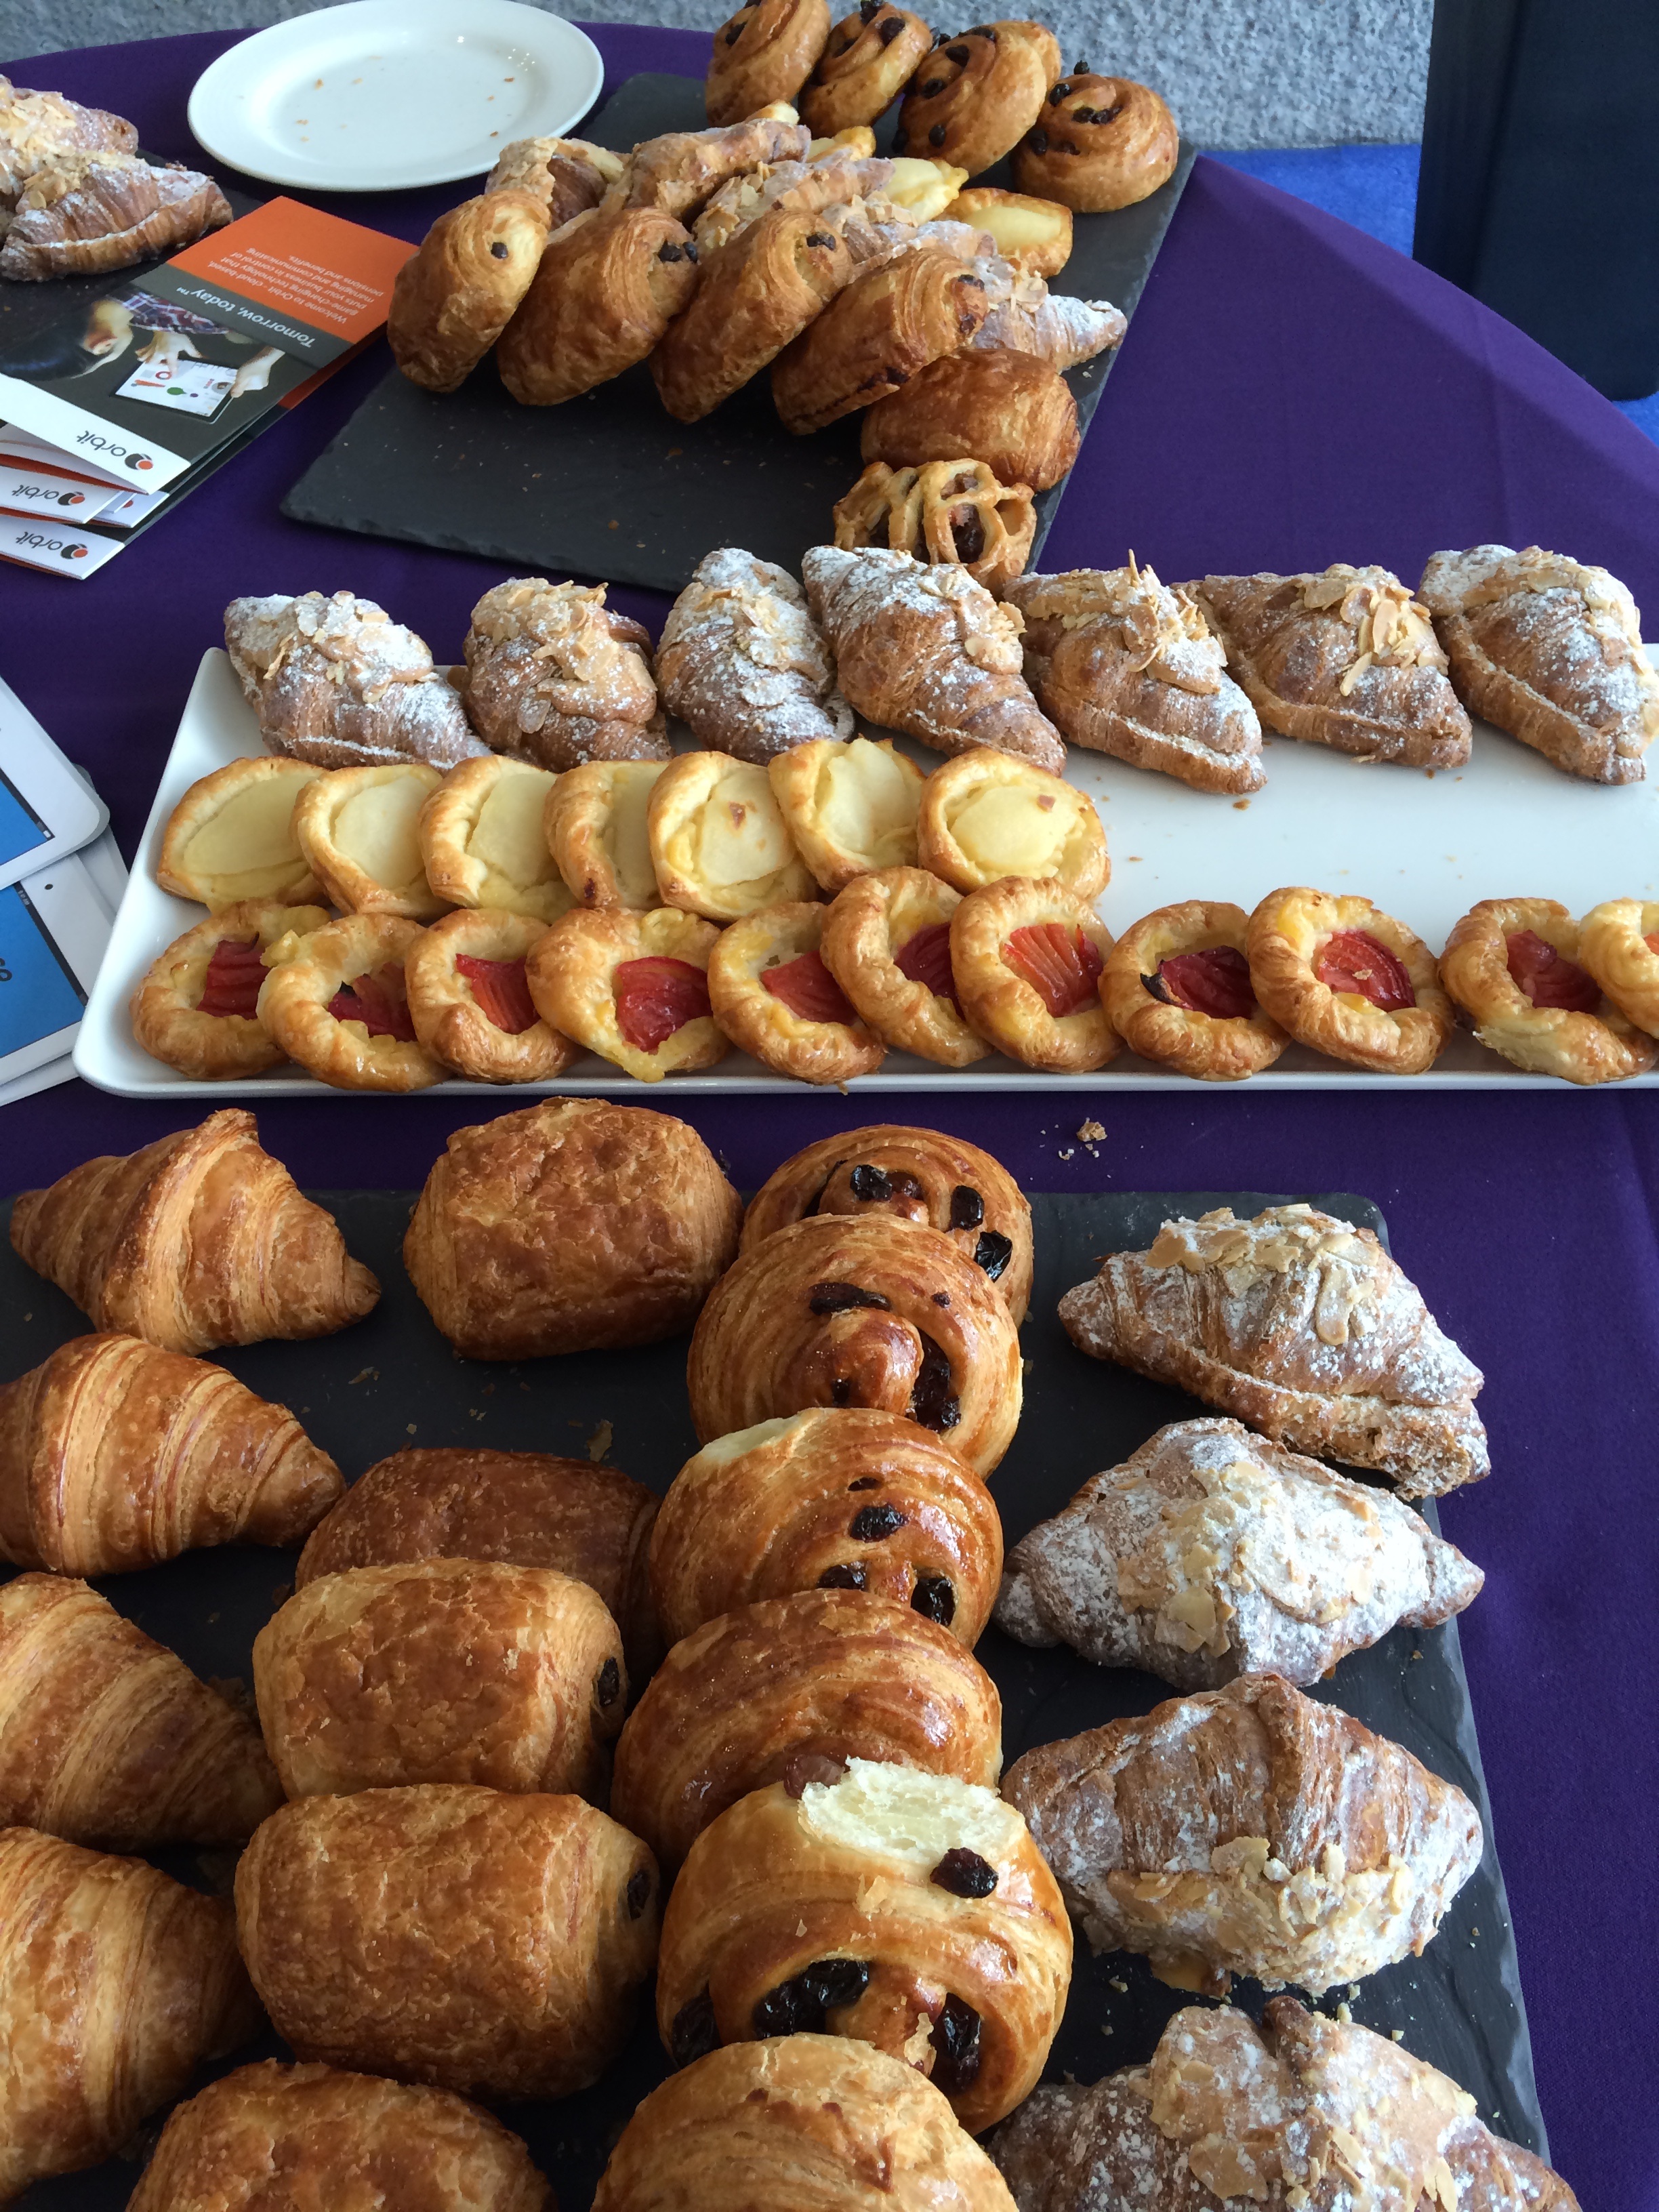
dish, meal, food, produce, breakfast, baking, dessert, bakery, pastries, baker, baked goods, cakes, danish pastry, snack food